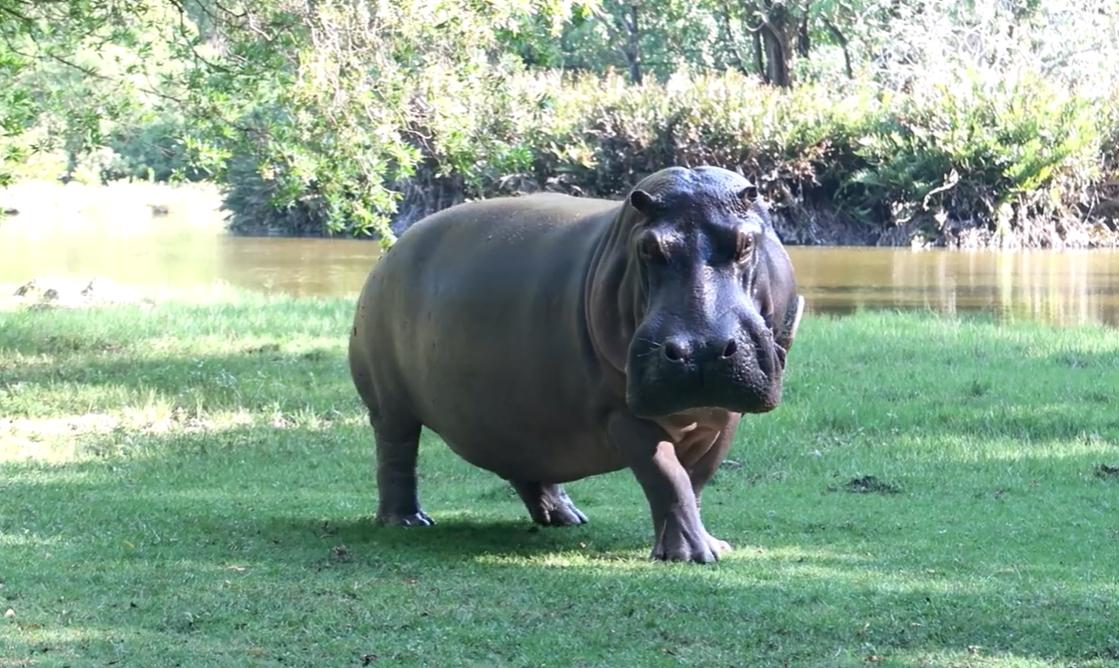
Kwa mwenye sura dhabiti amesimama kwenye nyasi karibu na mwambao wa mto au ziwa. Mwili wake ni mviringo na uso wa kipekee vinaangaziwa vyema, huku miti na vichaka vya nyuma vikidhibitisha kuwa hii ni makazi ya porini. Kiboko anaonekana kutazama moja kwa moja mbele hali inayosisimua kana kwamba amevutwa na sauti ya [cs]kamera[cs] au harufu ya mgeni.